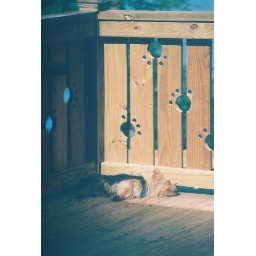
Pete LOVES to sleep in the sun on the desk. He's a big 'ol yard dog in a little bitty cute package.